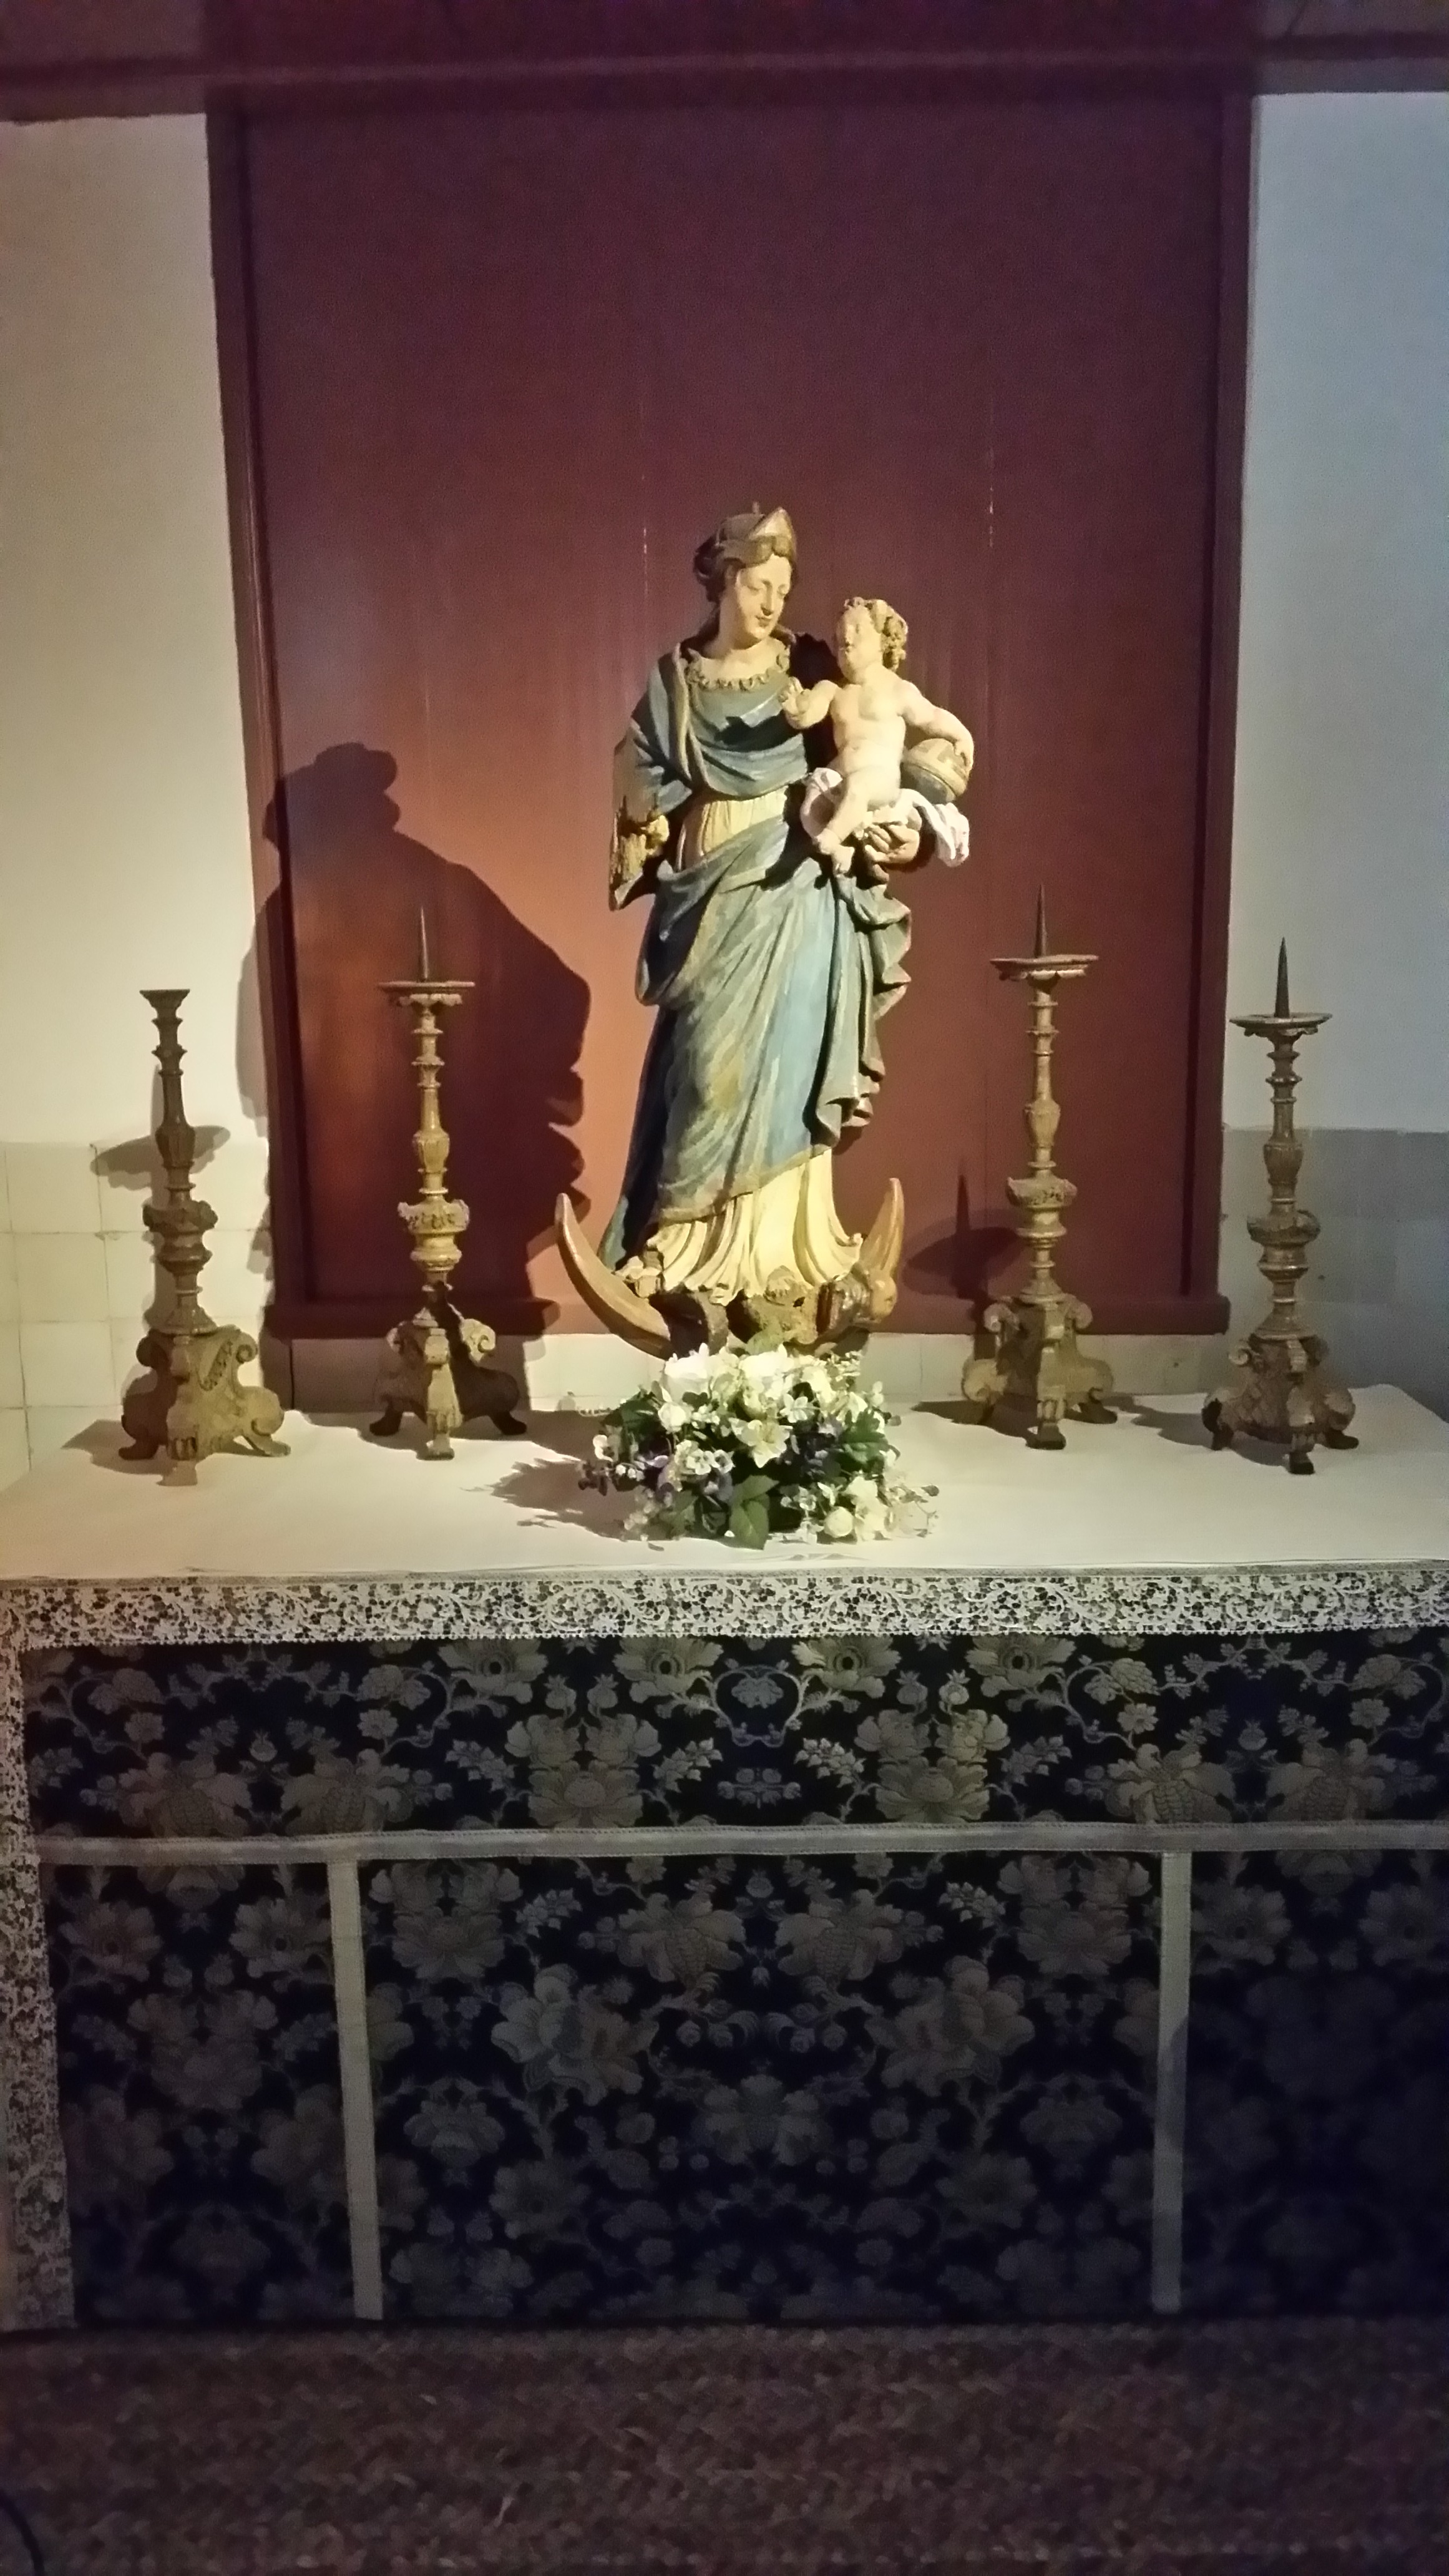
painting, art, amsterdam, altar, maria, jesus, image, screenshot, ancient history, clandestine church